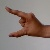
The image shows a hand gesture representing the letter 'Z' in Indian Sign Language.